Pinamar

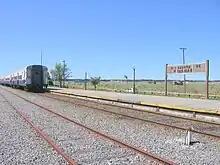
Divisadero de Pinamar station, opened in 1996. It is distant 2km from the city, west direction

Pinamar was one of the few cities of the Argentine Atlantic Coast to have a railway service when the Pinamar station was opened in 1949. It operated for 18 years until on December 12, 1967, the service was definitely closed.